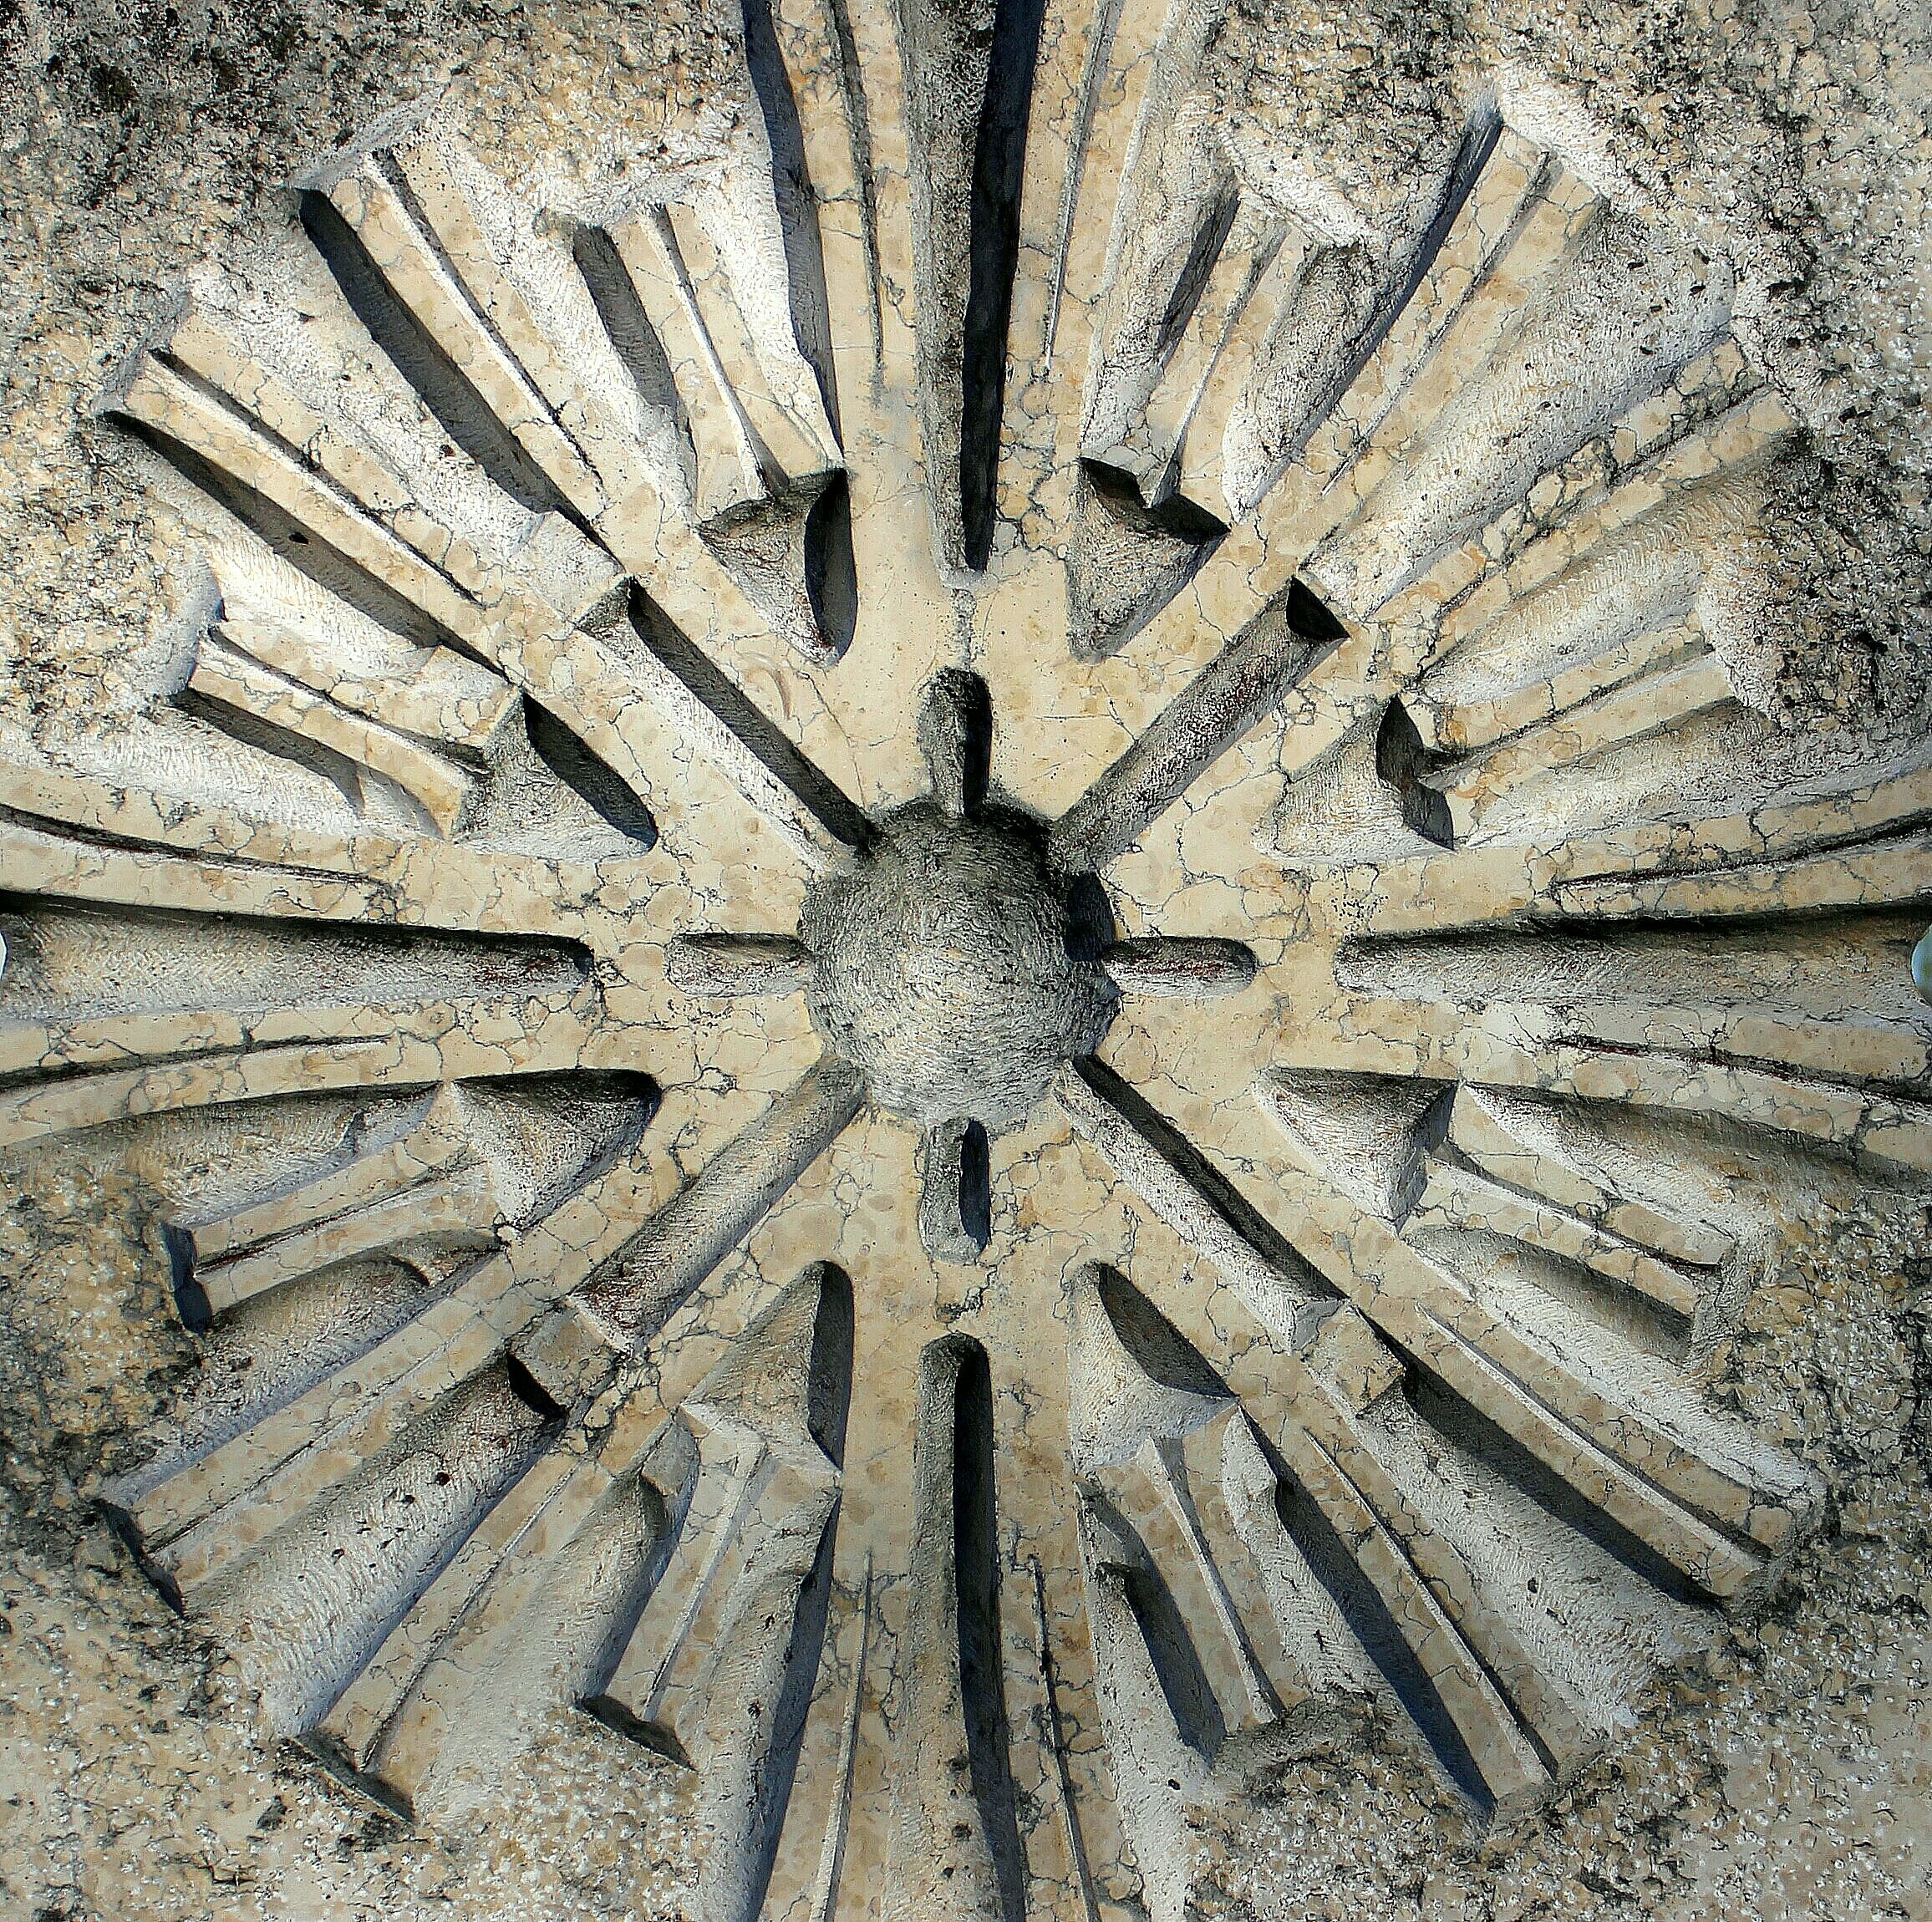
wood, sun, symbol, district, rays, center, relief, stone figure, ancient history